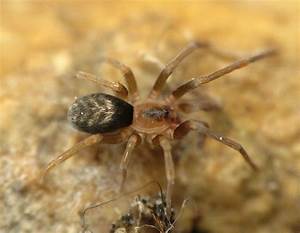
Label: spider